Road to Ultra

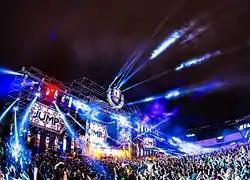
Road to Ultra in Santa Cruz, Bolivia

The Road to Ultra: Macau, now known as Road to Ultra: Hong Kong, was held on 12 June 2015 at the Club Cubic and City of Dreams Complex in Macau, China. Featured artists that played the event included Nicky Romero, Porter Robinson, 2ManyDJs, DVBBS, Tom Swoon, Justin Oh, and more regional support. The event's debut sold out and was moved to Hong Kong for 2016.